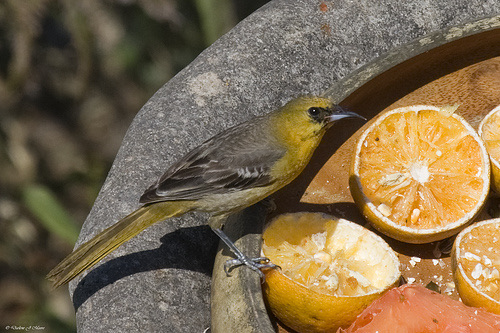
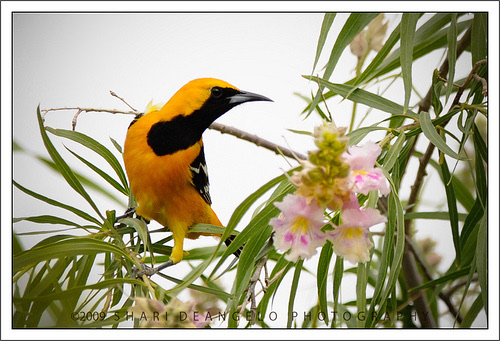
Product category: misc
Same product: yes